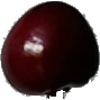
Label: Cherry 1